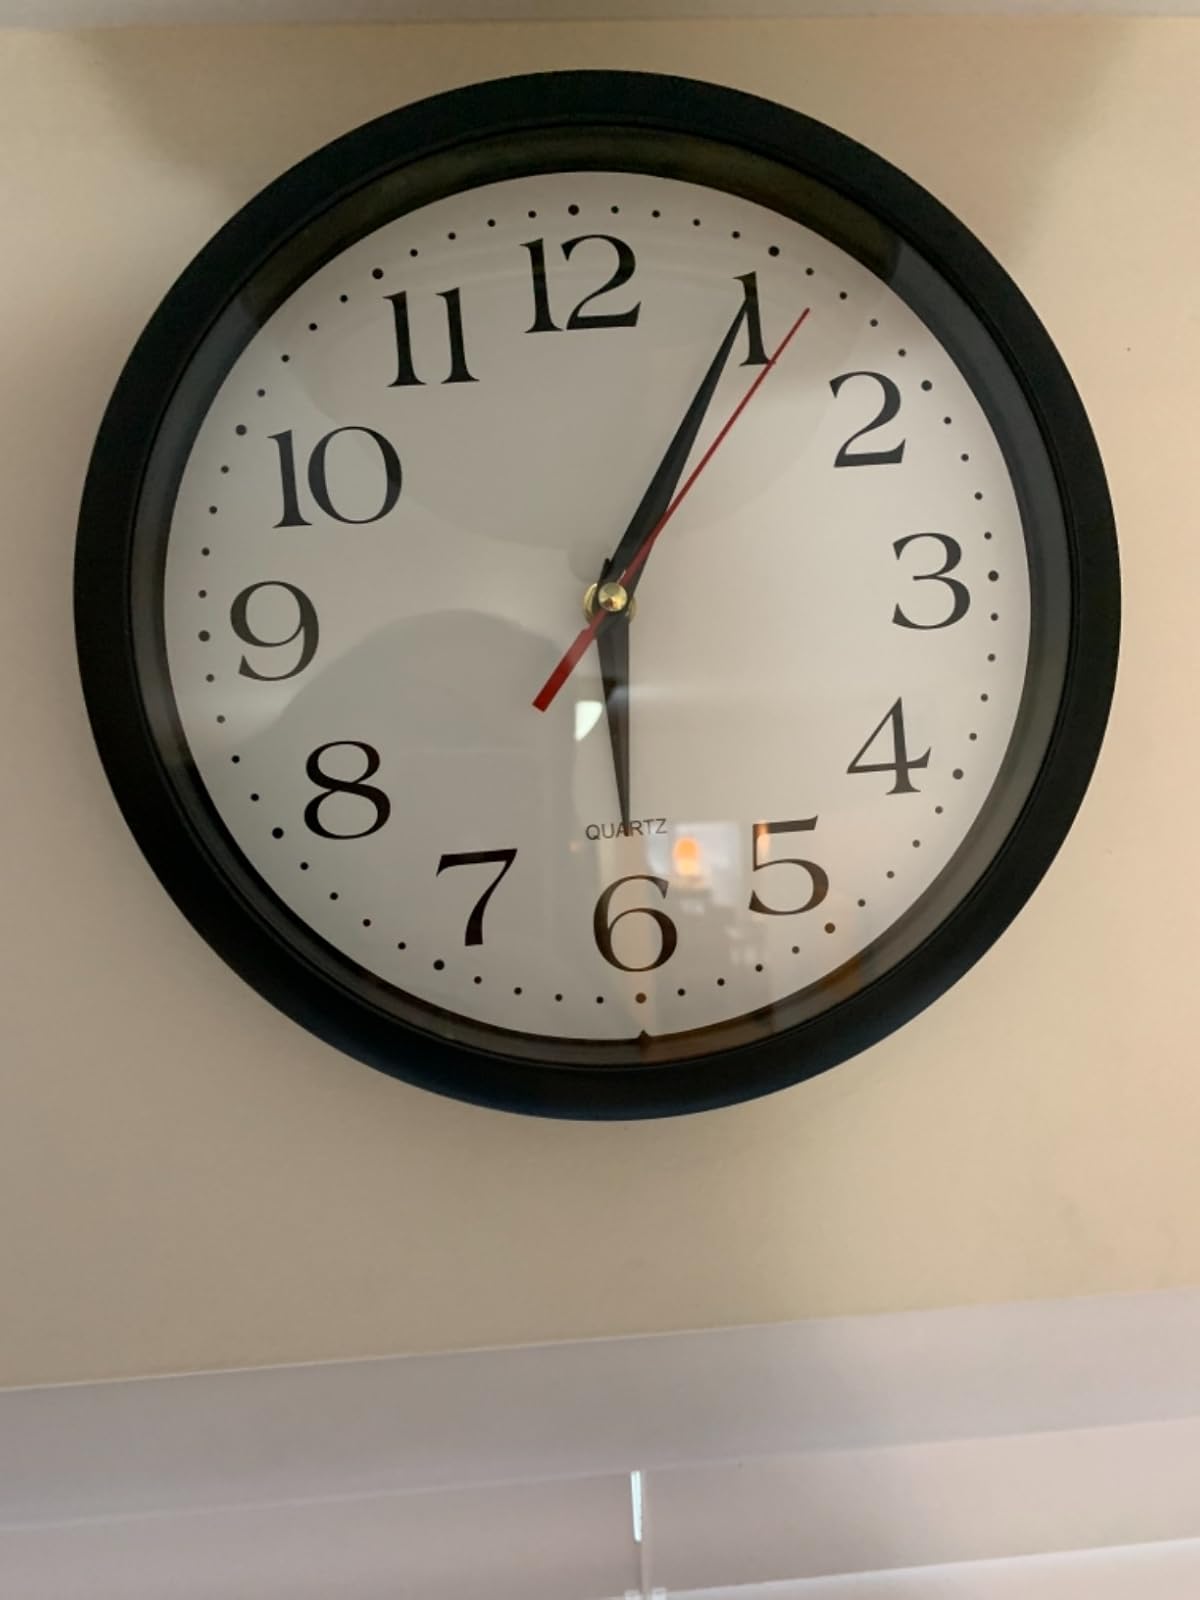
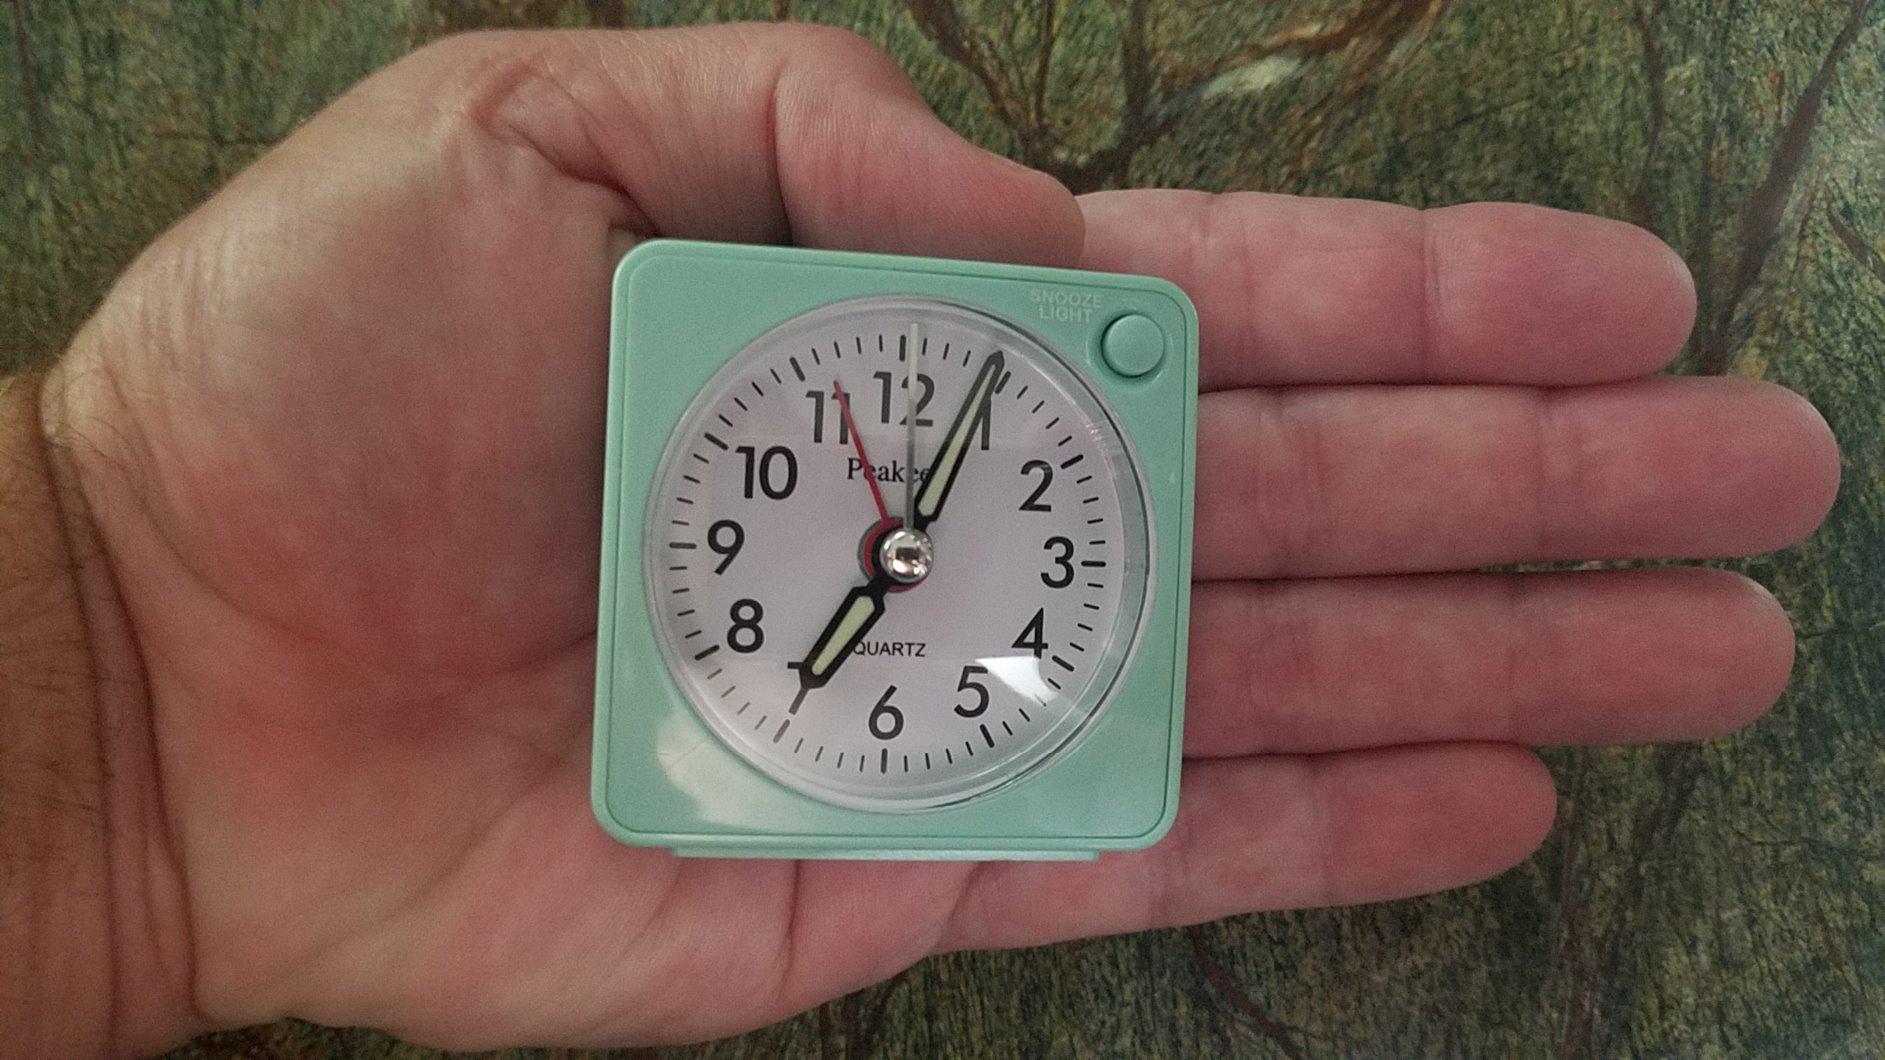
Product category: clock
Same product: no